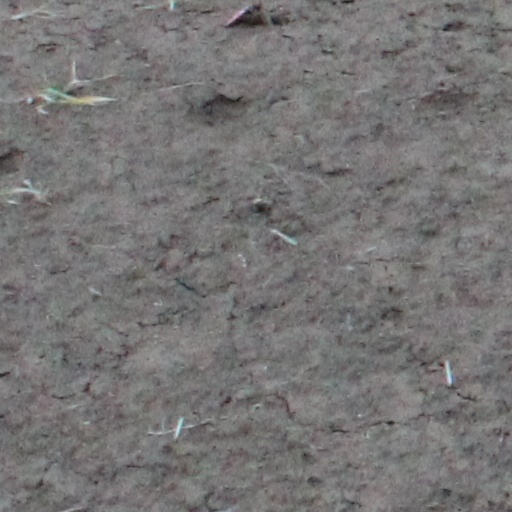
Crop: wheat